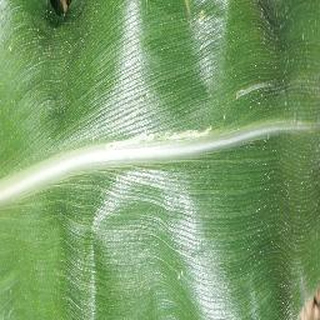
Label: healthy_corn